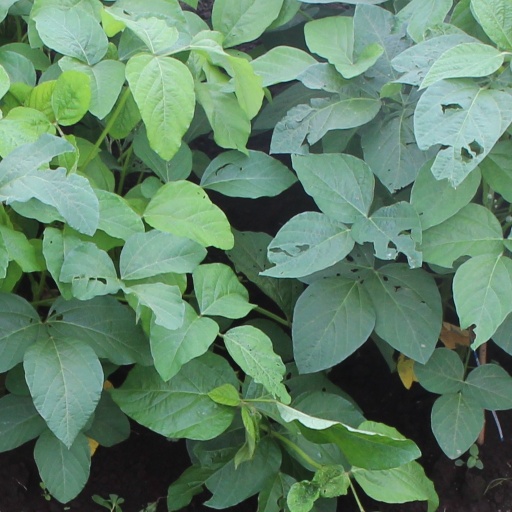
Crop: soybean